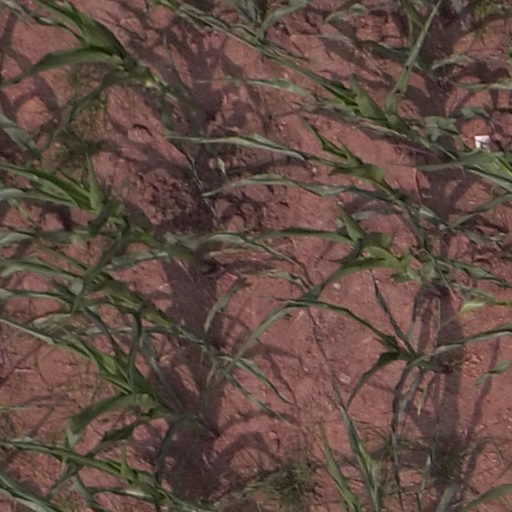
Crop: maize; corn